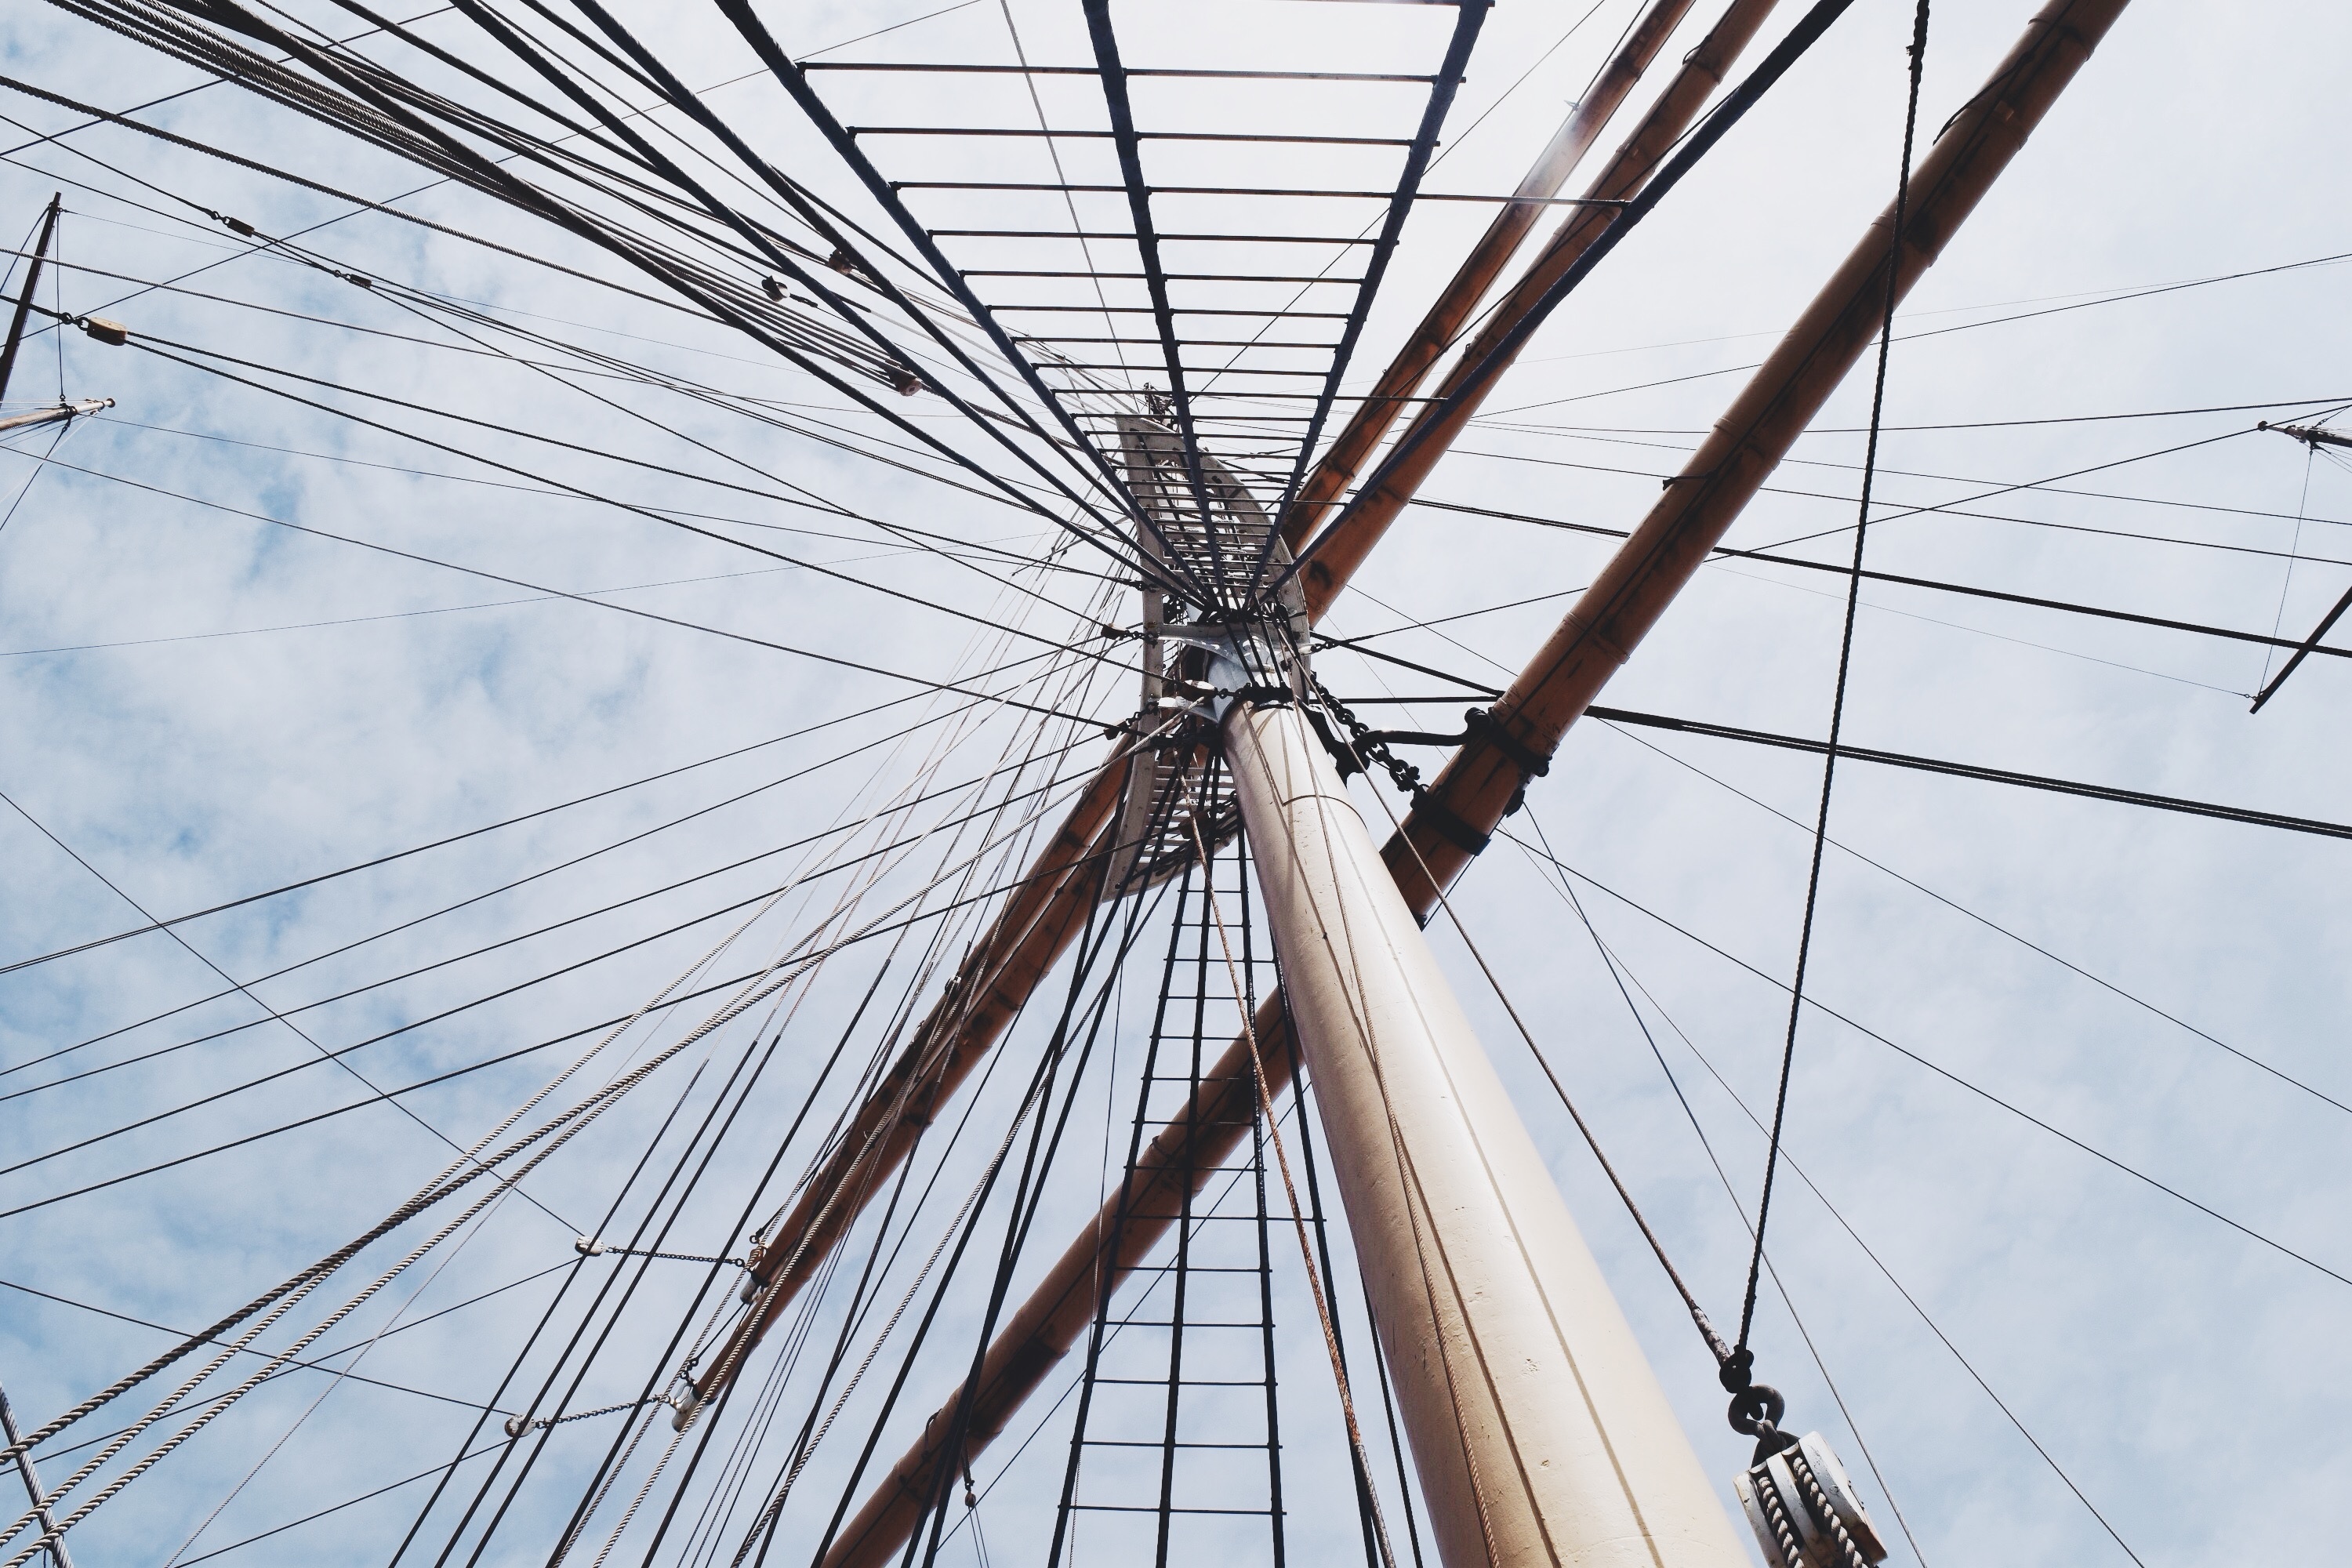
ship, line, vehicle, mast, sail, watercraft, sailing ship, tall ship, galleon